Question: Where is the white hat?
Tambaya: Ina farar hular?
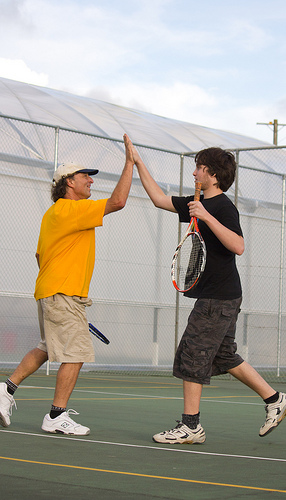
Answer: On the man on the left's head.
Amsa: A kan mutumin dake hagu.